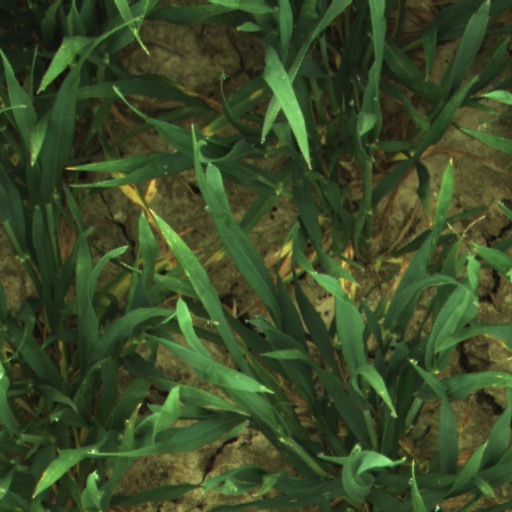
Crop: wheat